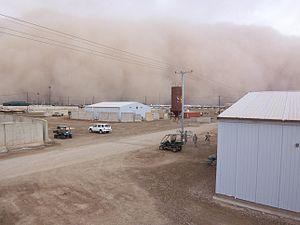
Un haboob est un type de violente tempête de sable observée dans le désert du Sahara, plus particulièrement au Soudan, dans la péninsule Arabique, au Koweït et dans les régions les plus arides de l'Irak.